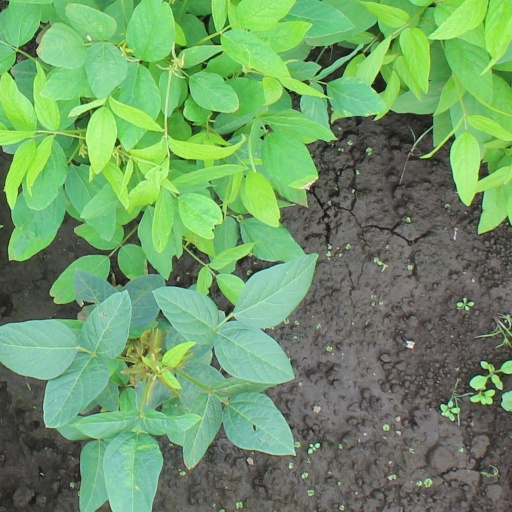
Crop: soybean